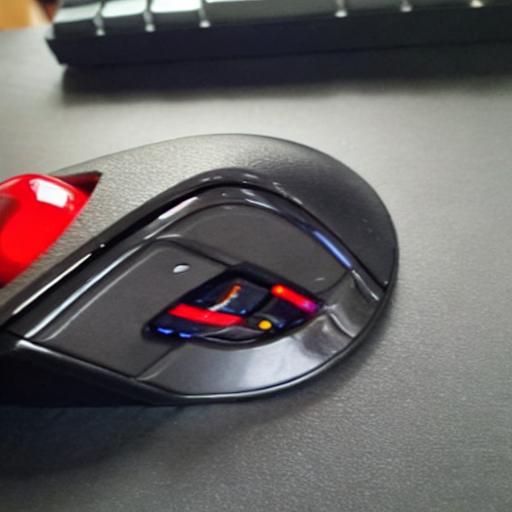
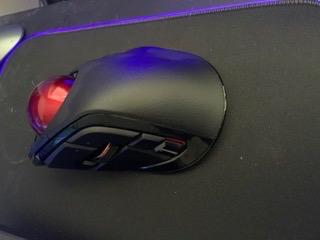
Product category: mouse
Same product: no